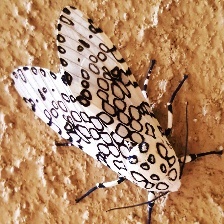
Species: GIANT LEOPARD MOTH